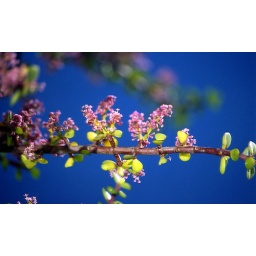
Shot in a mirror with the Mediterranean sky behind.